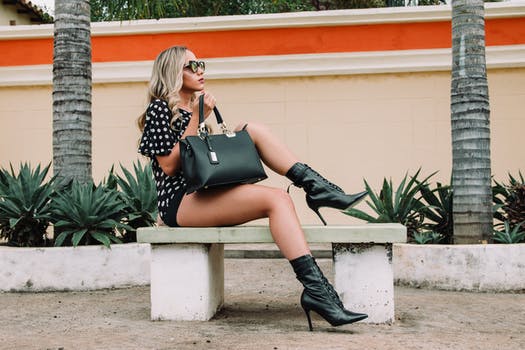
Label: No Watermark